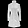
Label: Coat